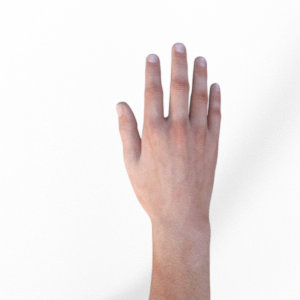
Label: paper